Sri Venkateswara Veterinary University

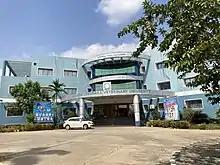
S V Veterinary University Admin Building

Sri Venkateswara Veterinary University (SVVU) is a state university located at Tirupati, Chittoor district, Andhra Pradesh, India. It was established in 2005 by the Government of Andhra Pradesh and focuses on veterinary studies.